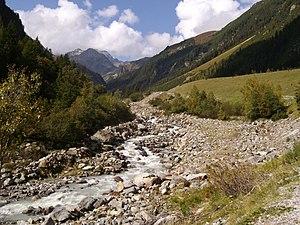
La Ruetz est une rivière de la Stubaital, affluent gauche de la Sill puis de l'Inn en Autriche.